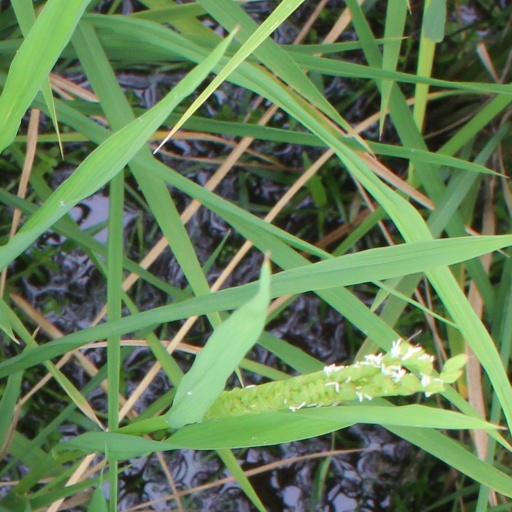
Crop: rice